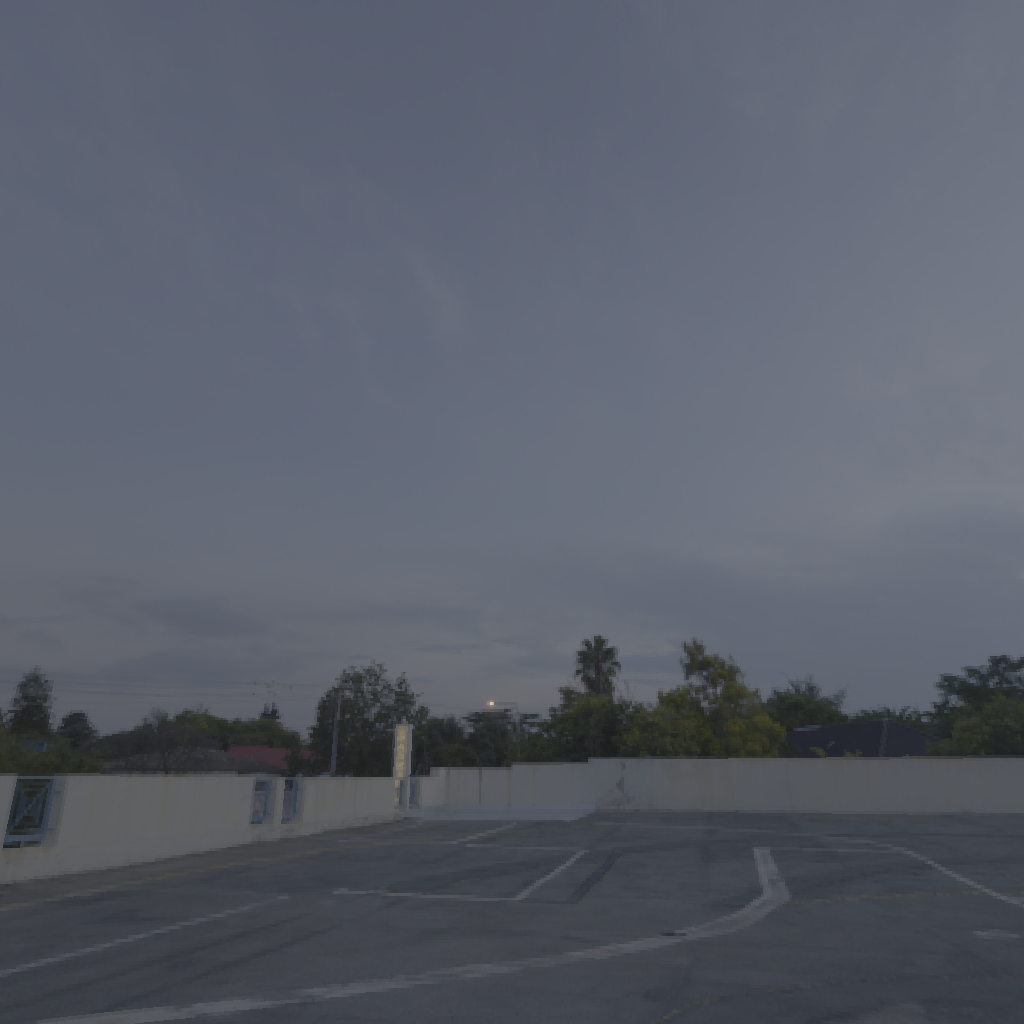
scene-linear HDR photo, Learner Park, outdoor, parking, road, roof, skies, urban, sunrise-sunset, partly cloudy, low contrast, natural light, high dynamic range, physically based lighting